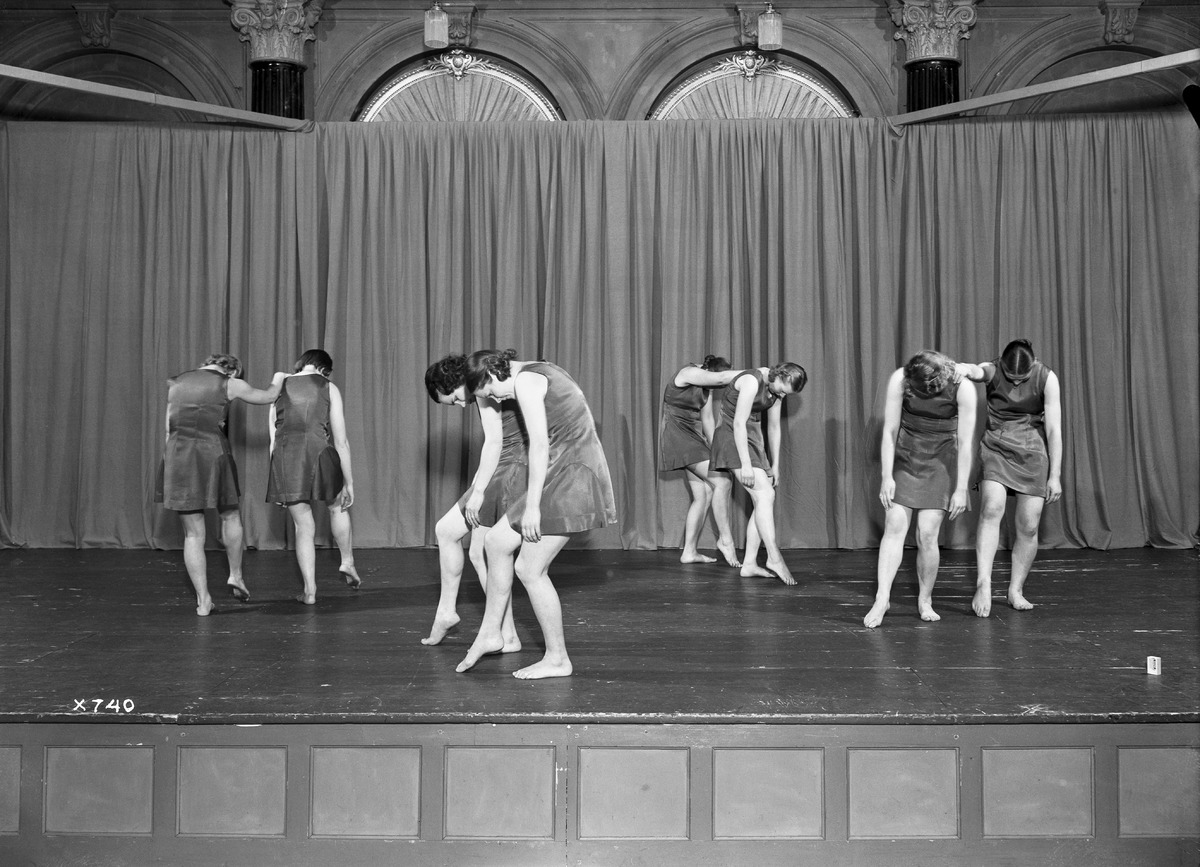
Voimisteluesitys
A gymnastics show
sisällön kuvaus: Oulun naisvoimistelijoiden 30-vuotisjuhlan voimisteluesitys 28.11.1936. content description: A gymnastics show at the 30th anniversary celebration of Oulu's Female Gymnasts on November 28, 1936.
Vuosi: 1936
Paikka: Suomi, Oulu, Suomi, Pohjois-Pohjanmaa, Oulu
Aiheet: Oulun naisvoimistelijat; toiminta; liikuntaseurat; merkkipäivät; naiset; naisvoimistelu; urheiluseurat; voimistelijat; atheltic clubs; anniversaries; women; women's gymnastics; gymnasts